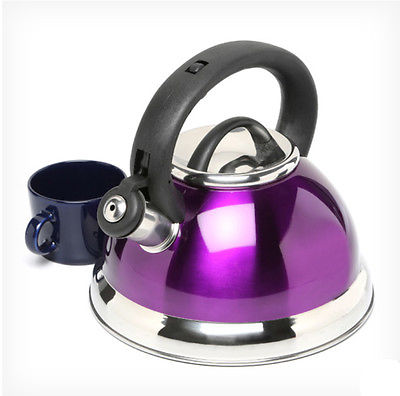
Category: kettle